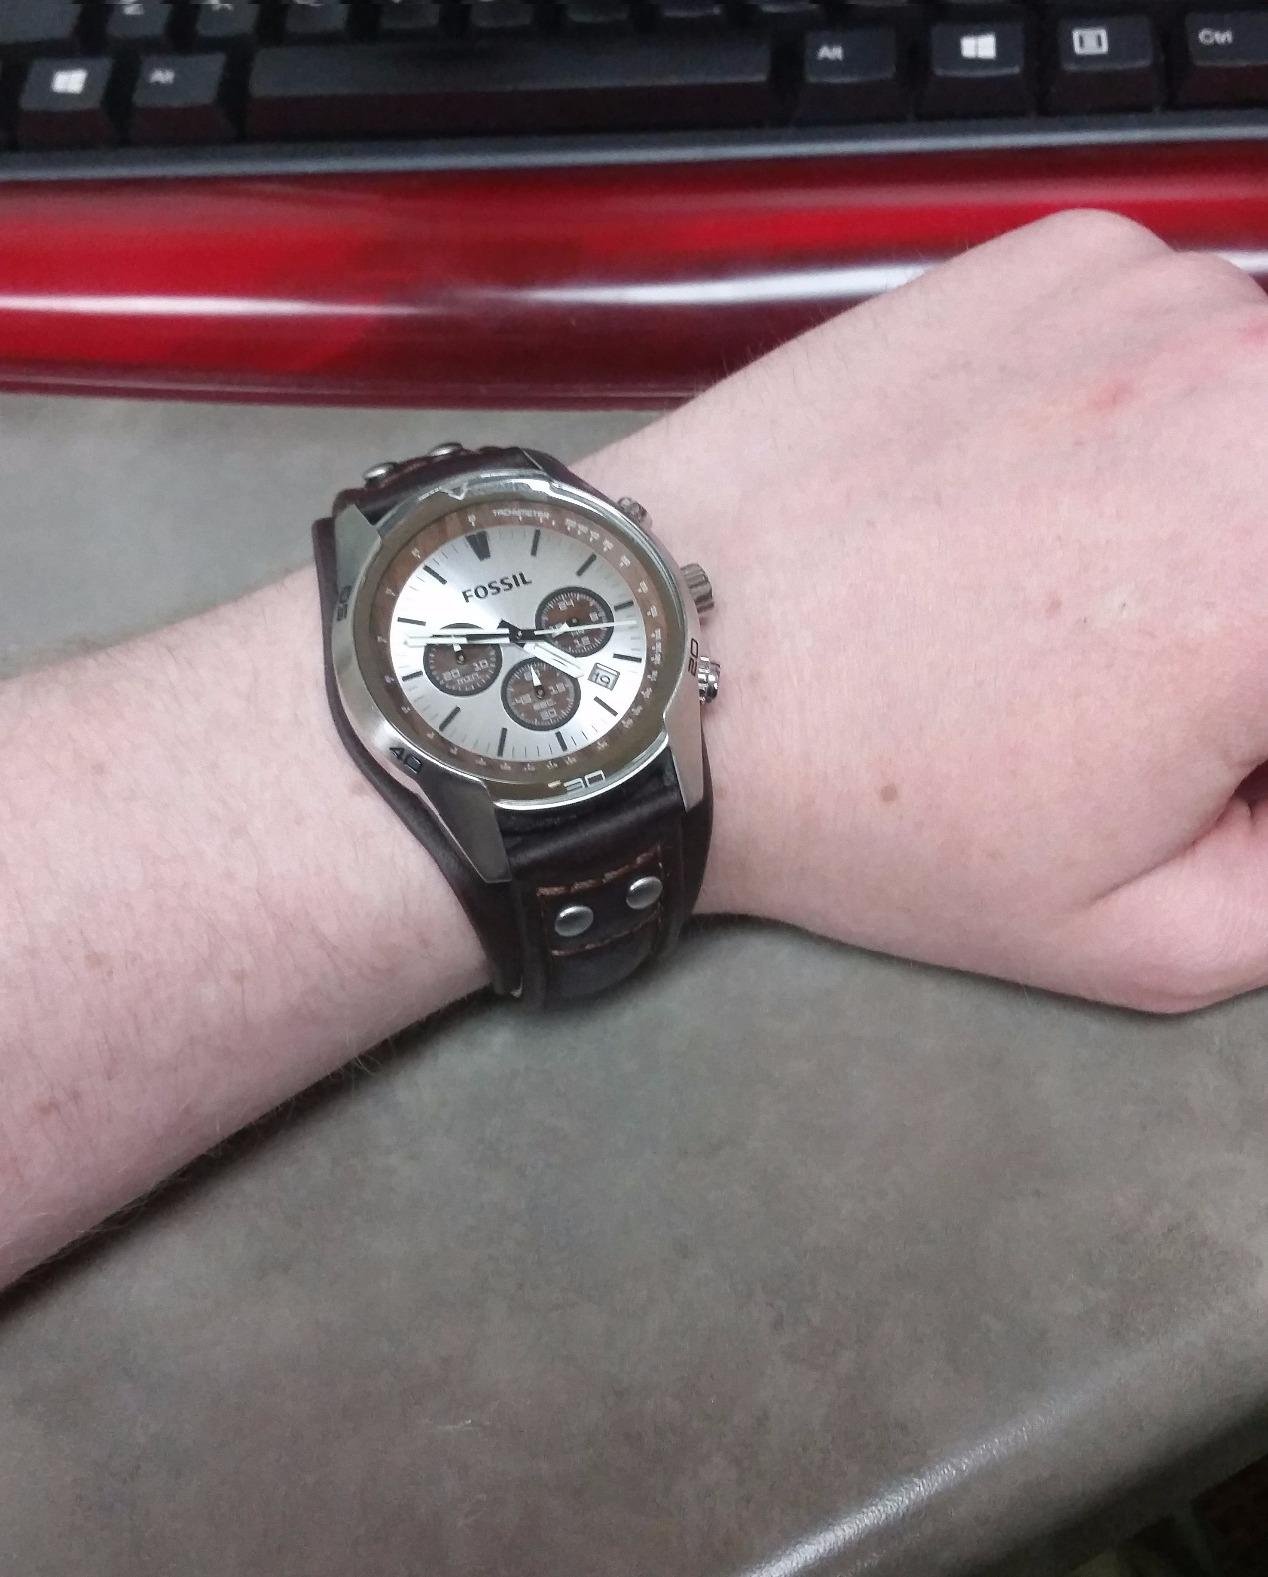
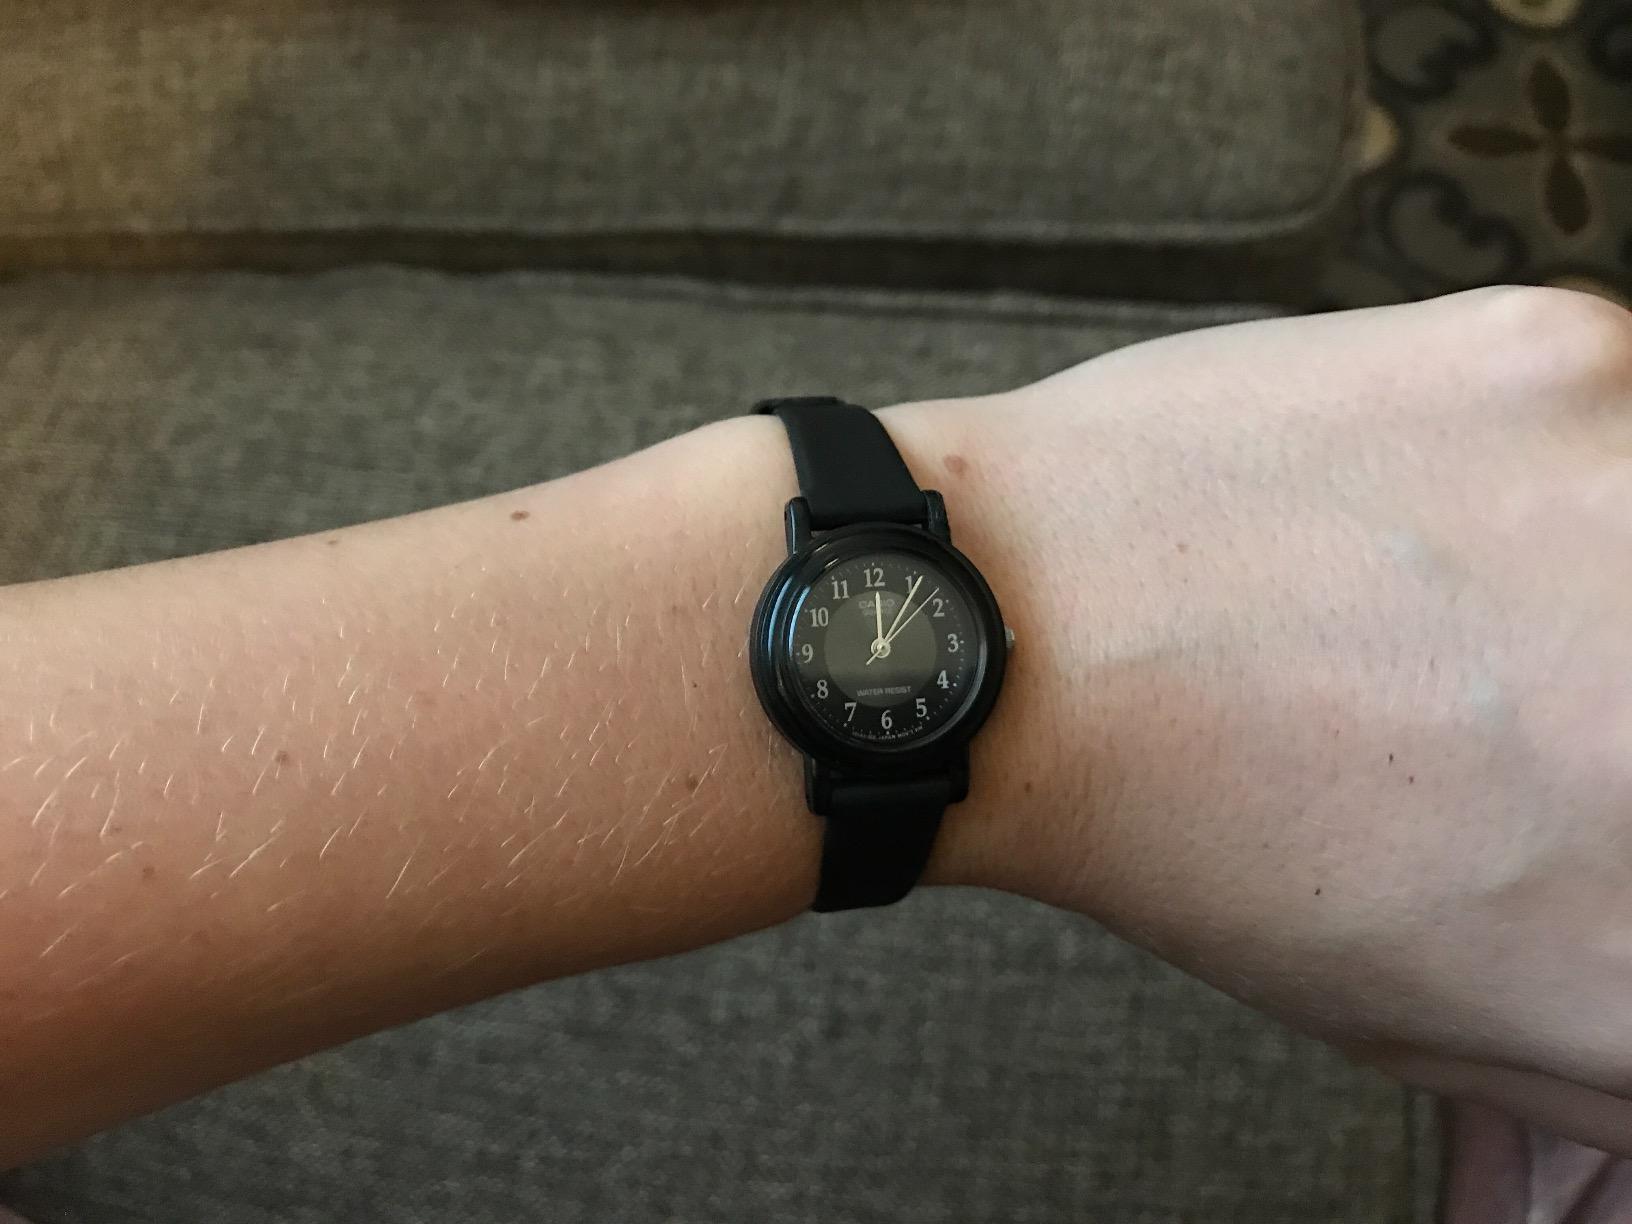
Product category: accessories_watch
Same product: no